Gordianus and Epimachus

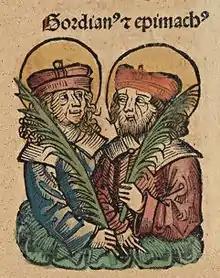
Gordianus and Epimachus depicted together in the "Nuremberg Chronicle"

Saint Gordianus and Saint Epimachus of Alexandria were jointly venerated in the Catholic Church on 10 May until 1969.